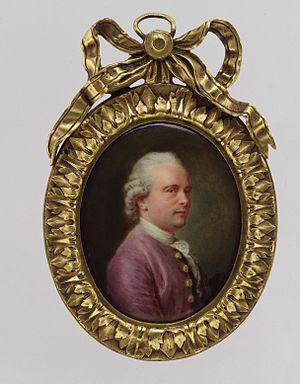
L'abbé Charles Bossut, né en 1730 à Murigneux, près de Tartaras et mort le 14 janvier 1814, est un géomètre français, membre de l'Académie des sciences, correspondant des Académies de Berlin et de Bologne et membre honoraire de l'Académie de Saint Pétersbourg.